Key Biscayne

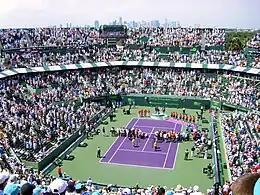
The Miami Open tennis tournament was held at Crandon Park in Key Biscayne from 1987 until 2019 when it moved to Hard Rock Stadium in Miami Gardens.

The numerous ship wrecks that occurred along the southeast coast of Florida from Key Biscayne to the Dry Tortugas was a cause for concern. Between the late 1840s and the late 1850s, more than 500 ships were wrecked on the Florida Reef. The Assistant United States Coast Surveyor reported that in the period from 1845 through 1849, almost one million (United States) dollars worth of vessels and cargoes were lost on the reef.